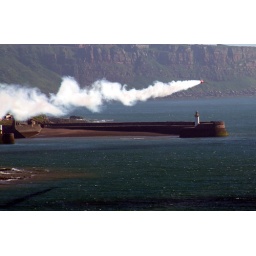
flying over the lighthouse